Scott Bloomquist

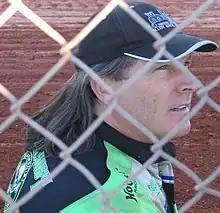
Bloomquist in 2008

Scott Dean Bloomquist (November 14, 1963 – August 16, 2024) was an American nationally touring Dirt Super Late Model race car driver in the United States. Bloomquist was born in Fort Dodge, Iowa. He was inducted in the National Dirt Late Model Hall of Fame in its second class in 2002 and was the owner of Dirt Late Model chassis manufacturer Team Zero Race Cars. Considered by most as the greatest dirt late model driver of all time.